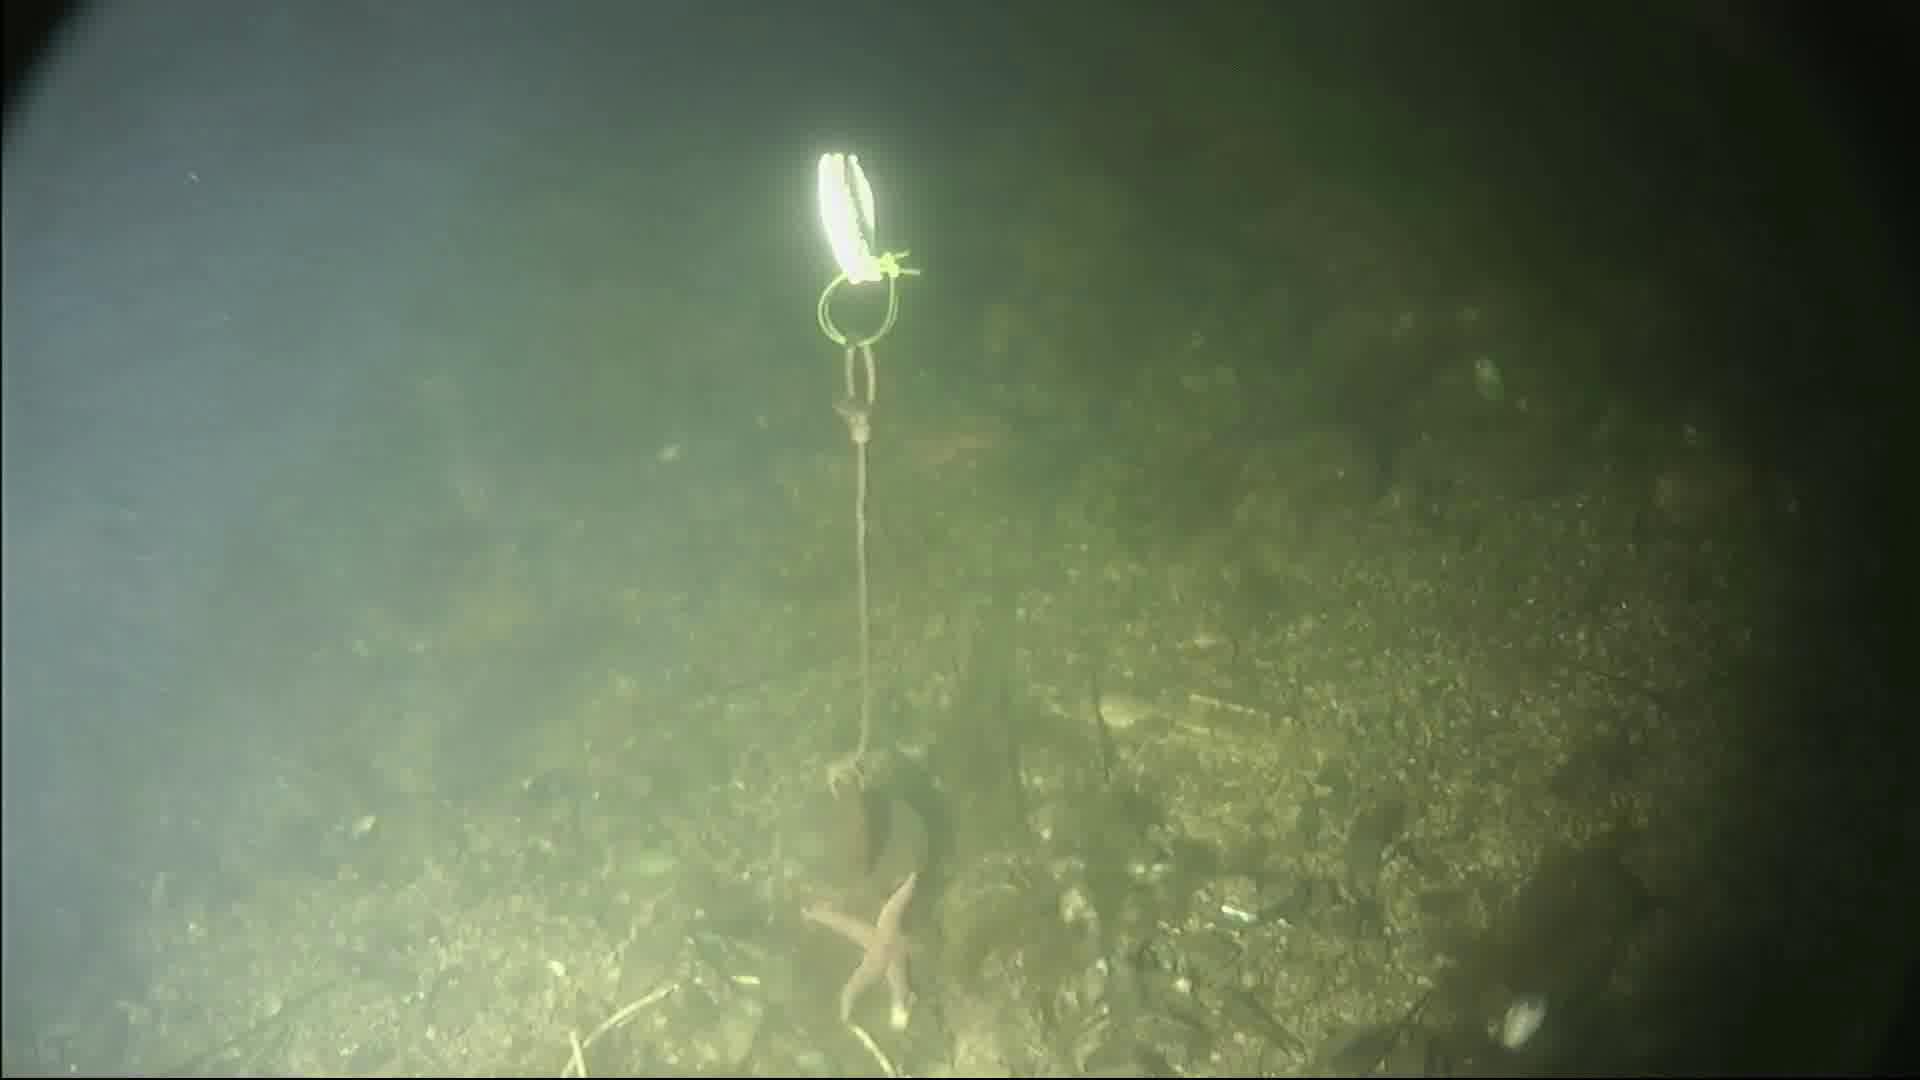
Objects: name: starfish
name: crab